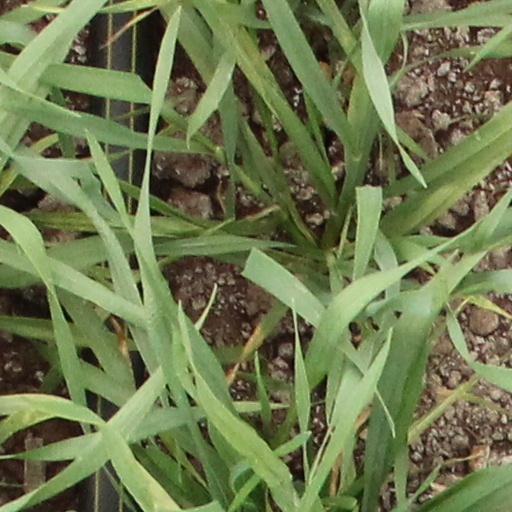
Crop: wheat